St. Peter's, Nova Scotia

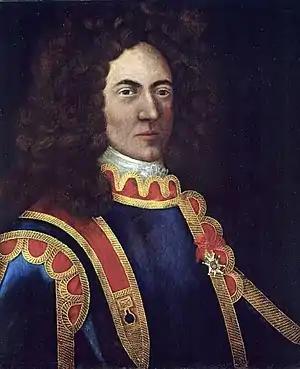

France lost possession of present-day peninsular (mainland) Nova Scotia to Britain in the Treaty of Utrecht in 1713. France began moving some Acadian colonists to Île Royale (present-day Cape Breton Island) to populate this remaining outpost of French Acadia. Port Toulouse—named after Louis Alexandre, Count of Toulouse—was created by Jean-Baptiste Hertel de Rouville near the 17th-century location of the fortified community of Saint-Pierre as a logistics base and supply centre for the Fortress of Louisbourg. To protect Port Toulouse, Rouville built another fortification on the shore called Point Jérome. A colonial military officer of New France, Rouville is best known in North America for leading the raid on Deerfield, Province of Massachusetts Bay on 29 February 1704 and was widely reviled by the settlers of New England for his tactics of raiding poorly defended settlements.